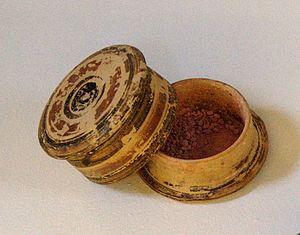
Pyxide corinthienne avec une poudre de maquillage rougeâtre. Trouvé dans une tombe du Ve s. av. J.-C.